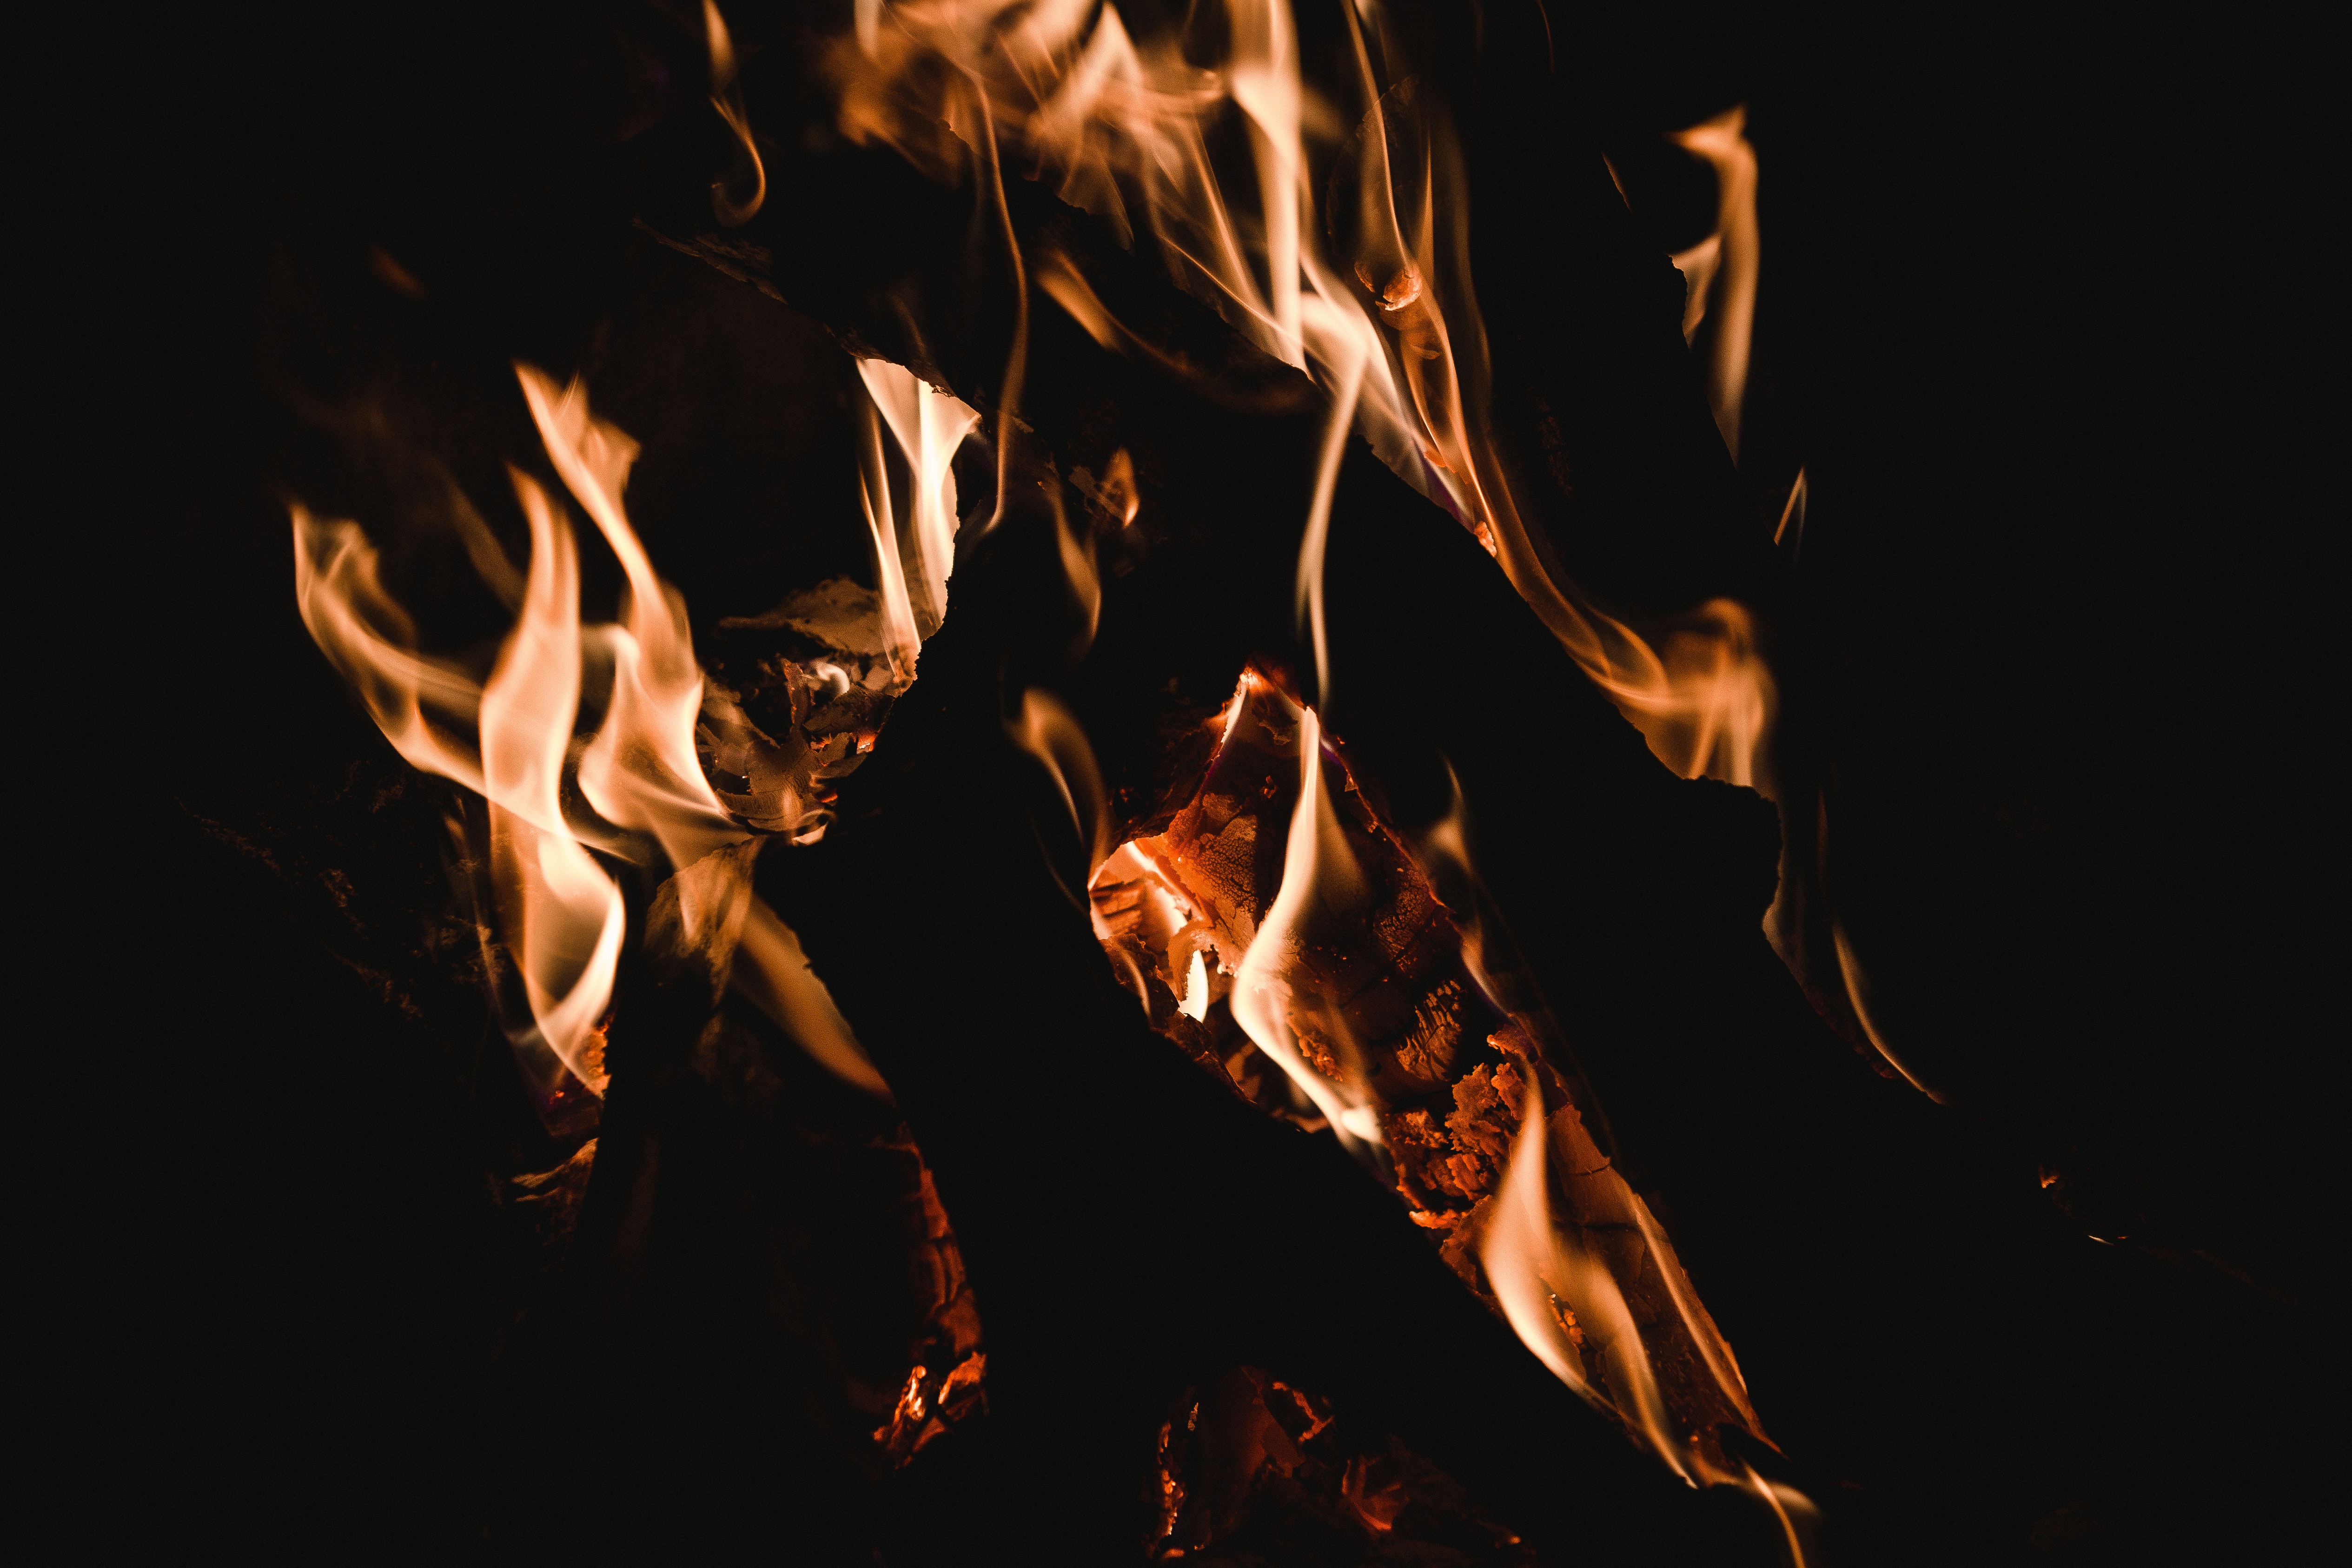
heat, flame, fire, event, bonfire